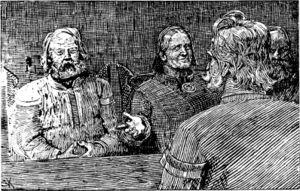
Sigurd Syr, en vieux norrois Sigurðr Halvdanson, est sous-roi de Ringerike jusqu'en 1018.